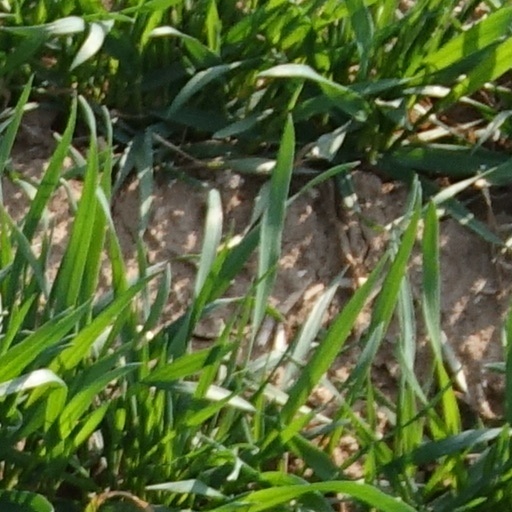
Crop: wheat